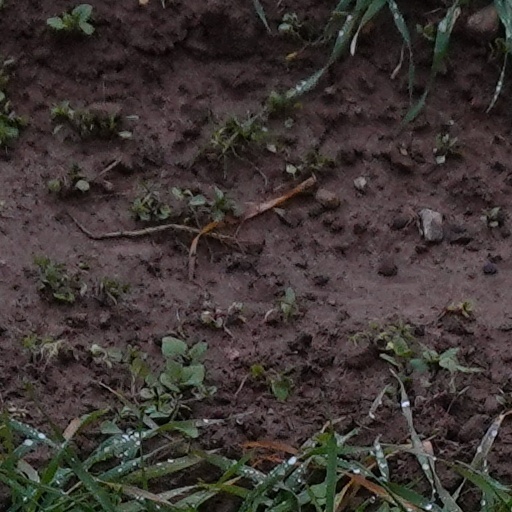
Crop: wheat